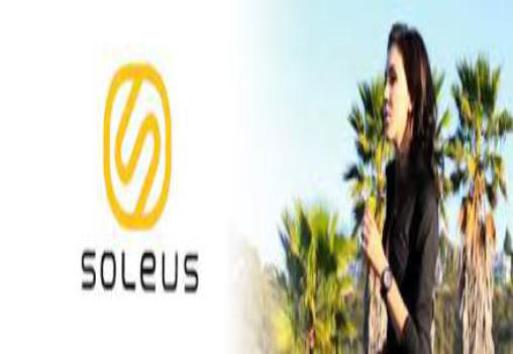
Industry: Electronic